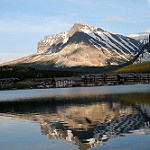
Label: mountain